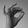
ASL letter: F